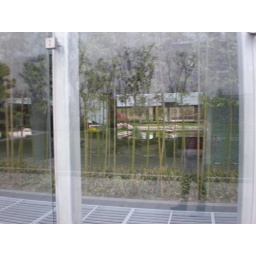
building surrounded by a glass wall